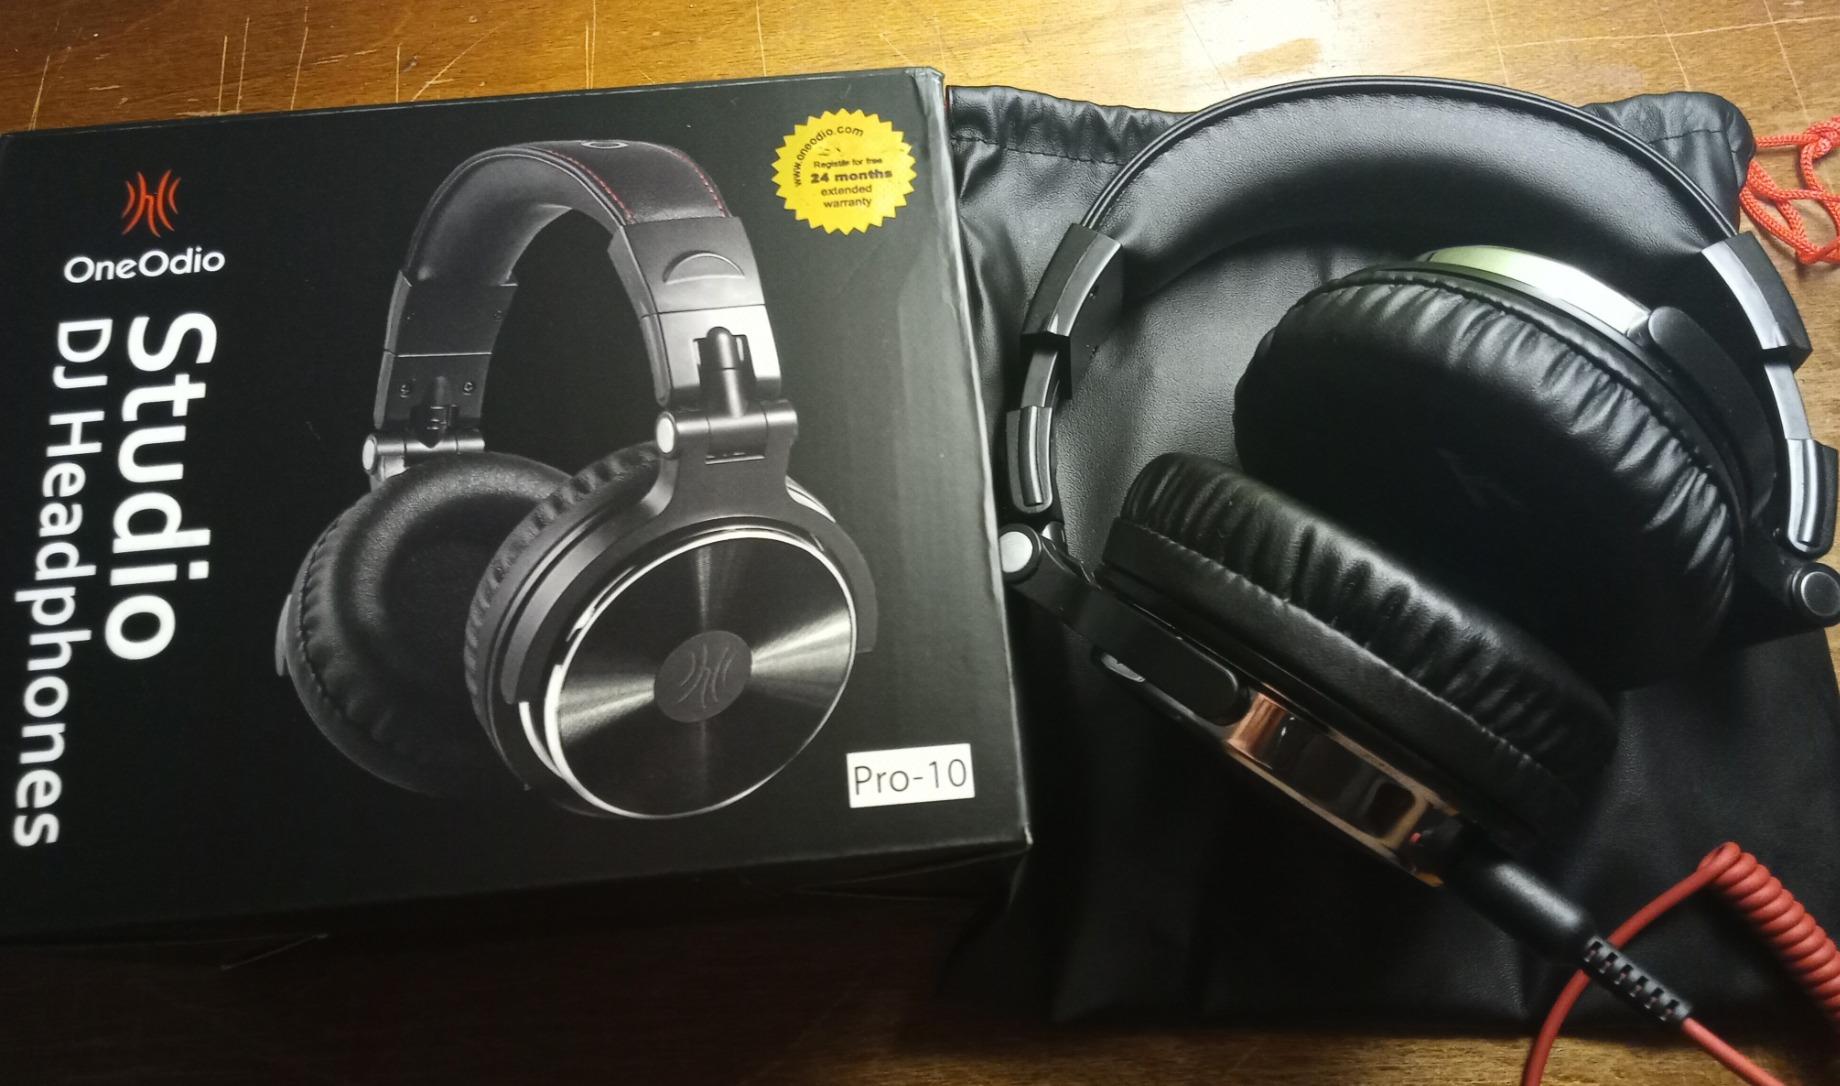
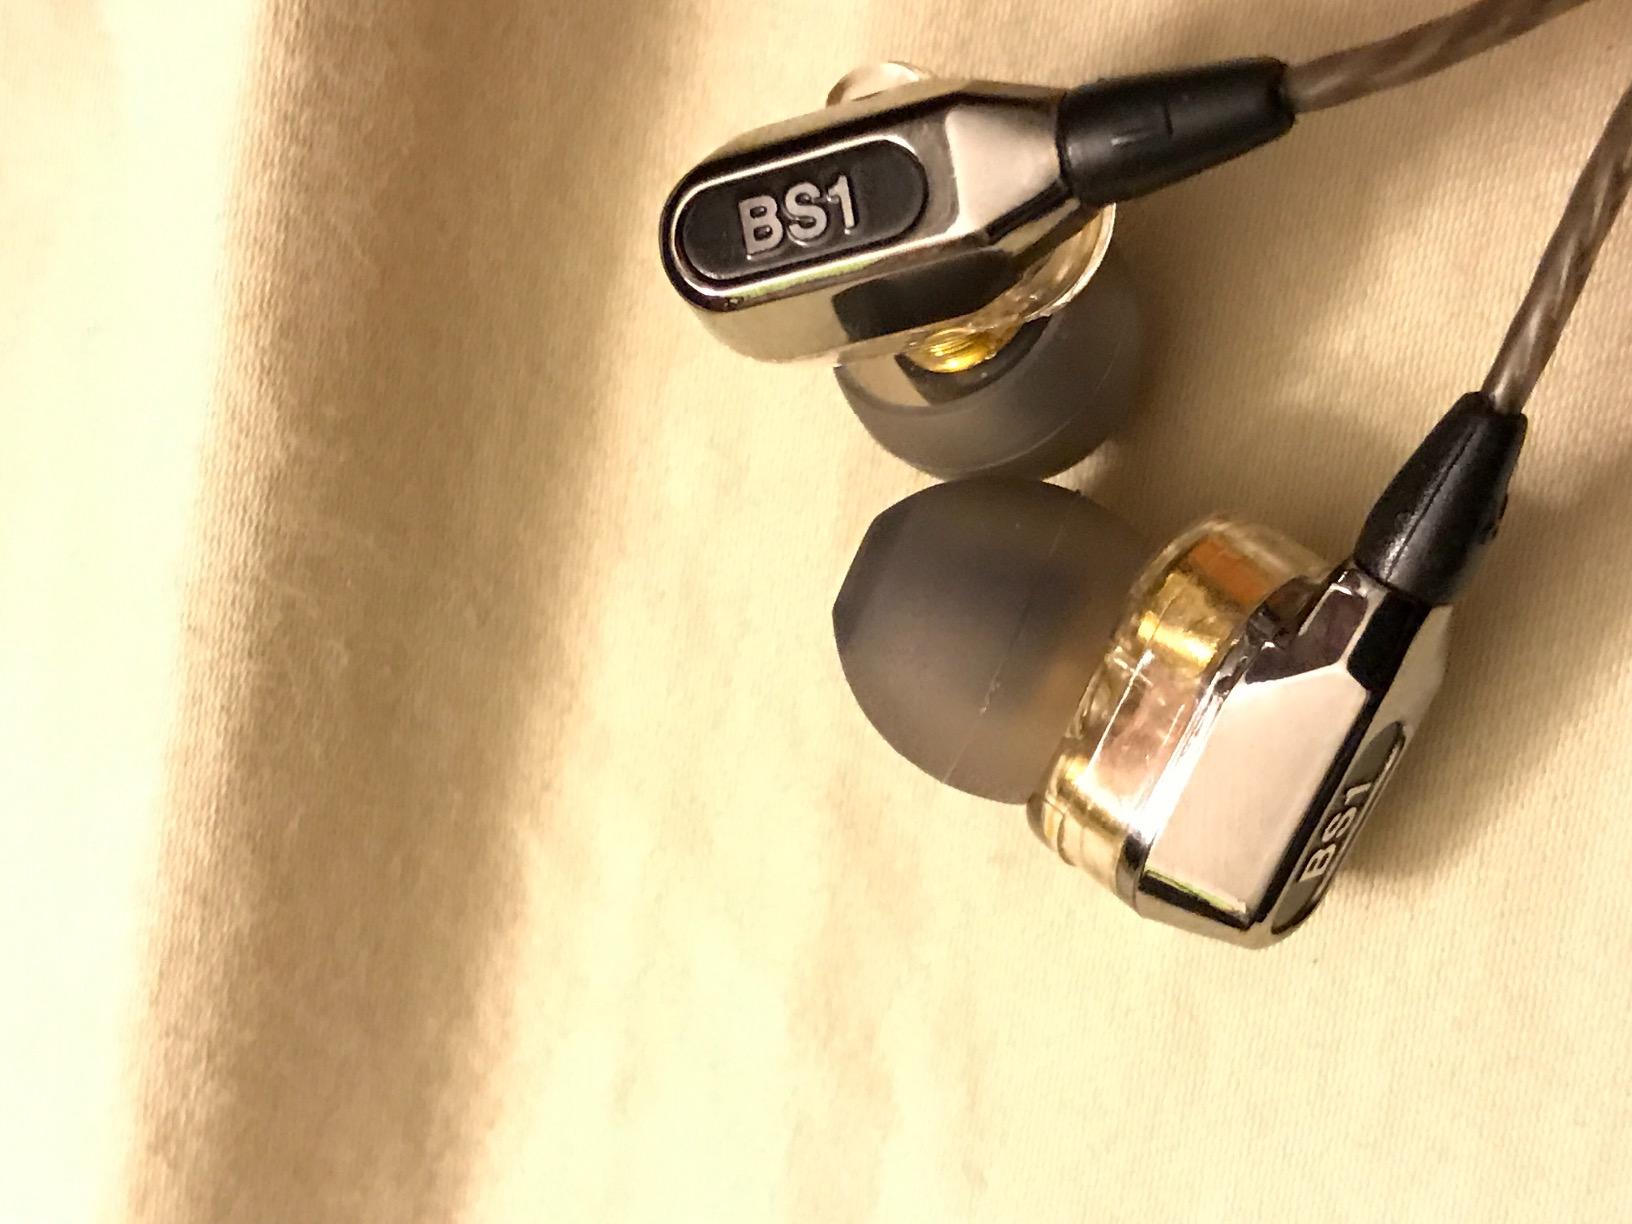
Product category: headphones
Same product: no